William Martin (Royal Marines officer)

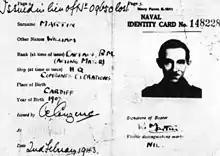
Identity card of Major William Martin, Royal Marines

Major William Martin was a persona invented by British Military Intelligence for Operation Mincemeat, the Second World War deception plan that lured German forces to Greece prior to the Allied invasion of Sicily. Also known as "the man who never was", Martin's personal details were created to lend credence to the scheme, which involved a body, dressed as a British officer and carrying secret documents, washing up on shores of neutral Spain, apparently the victim of an air crash. It was intended that these documents, containing information that suggested an Allied assault on Greece was planned, should fall into the hands of German intelligence.